Frederick Hanger House

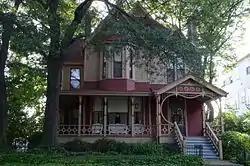

The Frederick Hanger House is a historic house at 1010 Scott Street in Little Rock, Arkansas. It is a two-story wood-frame structure, with complex massing and exterior typical of the Queen Anne style. It is topped by a gable-on-hip roof, from which numerous gables project, including two to the front, and has walls sheathed in clapboards and bands of decorative cut shingles. A porch extends across the front, supported by turned posts, with a balustrade of wooden circles joined by posts to each other and the supporting posts. It was built in 1889 for one of Little Rock's most prominent businessmen of the period, and is a particularly little-altered example of the Queen Anne style in the city.